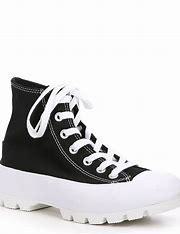
Brand: Converse
Model: Chuck Taylor All Star Canvas